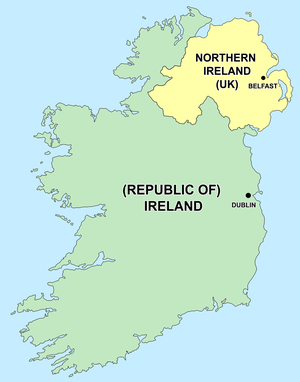
La réunification de l'Irlande est un projet soutenu par une partie des habitants de l'ile d'Irlande et visant à mettre fin à la division de l'ile entre Irlande indépendante et Irlande du Nord sous souveraineté britannique.